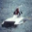
Label: ship